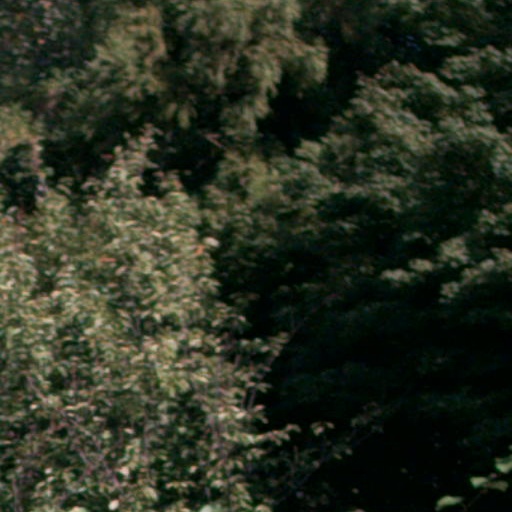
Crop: cassava